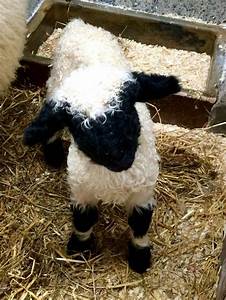
Label: pecora